John Ogilvie (saint)

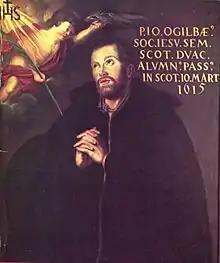
John Ogilvie

John Ogilvie, SJ (1580 – 10 March 1615) was a Scottish Jesuit priest. For his work in service to a persecuted Catholic community in 17th century Scotland, and in being hanged for his faith, he became the only post-Reformation Scottish saint.